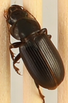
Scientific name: Harpalus amputatus
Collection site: Konza Prairie Agroecosystem NEON (KONA), plot KONA_005